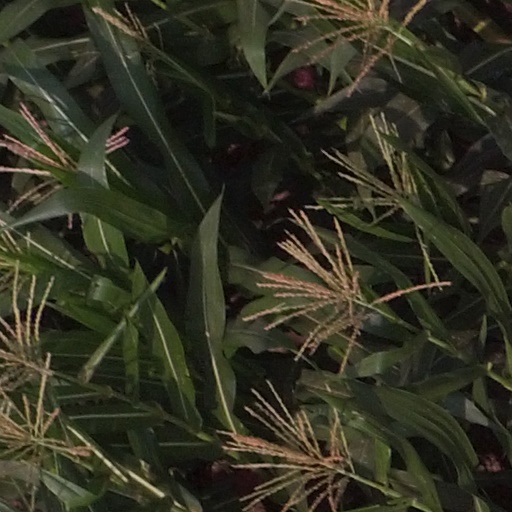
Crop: maize; corn